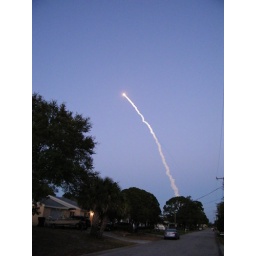
standing in the street in front of my house